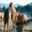
Label: camel